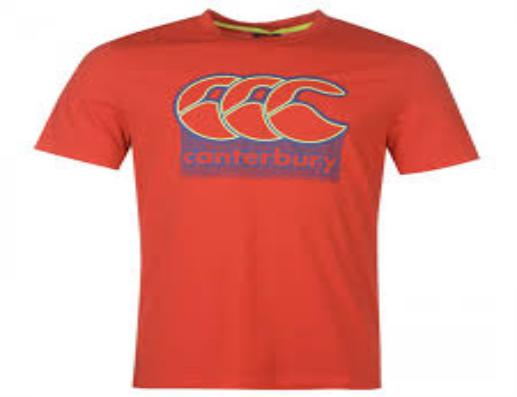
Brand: Canterbury
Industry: Clothes